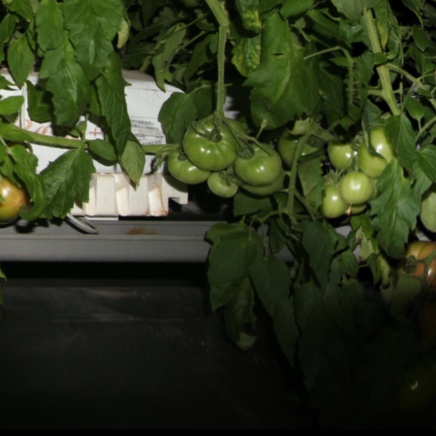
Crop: tomato